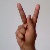
The image shows a hand gesture representing the letter 'K' in Indian Sign Language.